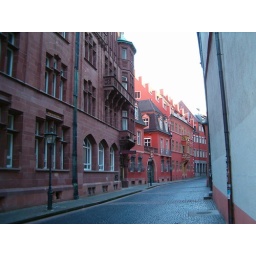
Street in the old city, just down the road from the train station.